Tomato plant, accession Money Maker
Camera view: bottom (45 deg); turntable rotation: 30 degrees
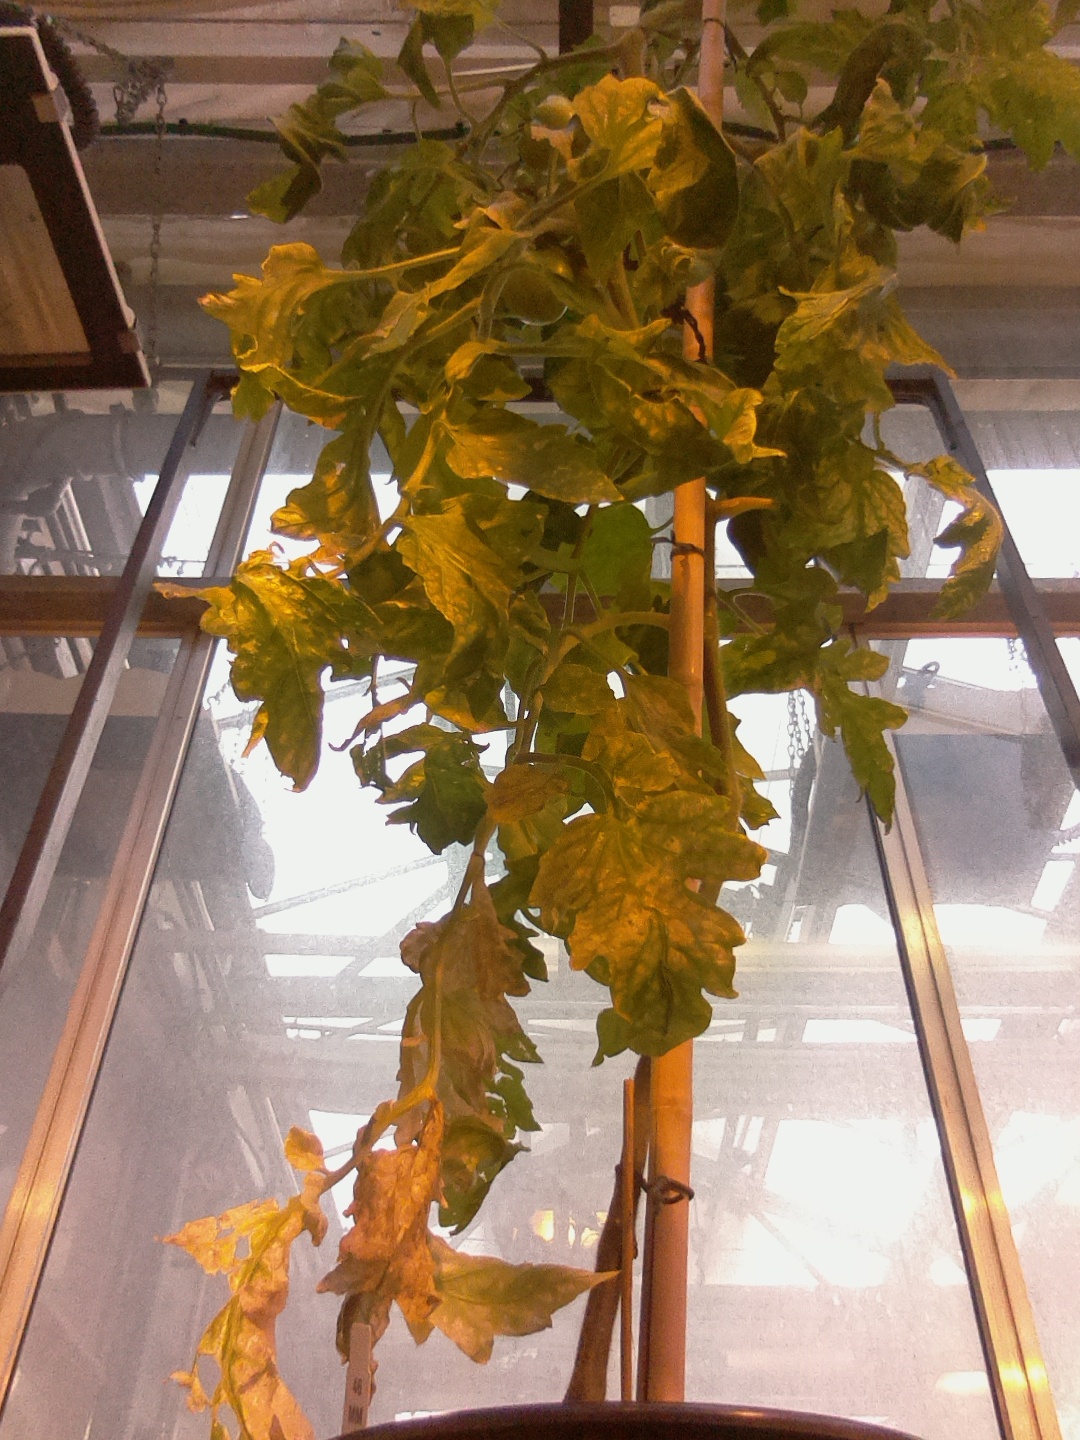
BBCH growth stage 79: 90% -100% of final fruit size